Ma'abarot

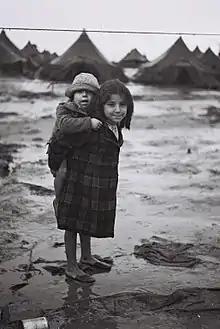
Ma'abara "Beit Lid", near Pardesiyya, in 1950

According to Dr. Irit Katz, the camps were the product of the 1944 One Million Plan, which produced detailed recommendations for absorbing a significant population influx, particularly of Jews from Arab countries. Dr. Roy Kozlovsky notes that the prior existence of the One Million Plan suggests that "the concept of the ma'abara was in fact the precondition for, not the effect of, mass immigration". An important part of the One Million Plan Planning Committee's plans and recommendations were implemented following the creation of Israel; as well as the immigrant camps, the new country implemented rapid Jewish migration, requested reparations from Germany and projects such as the National Water Carrier and the National Outline Plan.